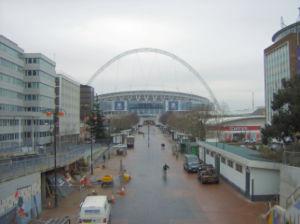
Wembley Stadium est un stade avec une capacité réelle de qualité de vue optimale de 90 000 personnes situé à Wembley, dans le borough londonien de Brent au nord-ouest de Londres, en Angleterre. Ce stade national est détenu par la Fédération d'Angleterre de football par l'intermédiaire de sa filiale Wembley National Stadium Limited, et son usage principal est pour les matchs à domicile de l'Équipe d'Angleterre de football. De plus, Wembley reçoit chaque année les finales des principales compétitions du football anglais. Il est également utilisé pour des concerts et d'autres événements sportifs majeurs.